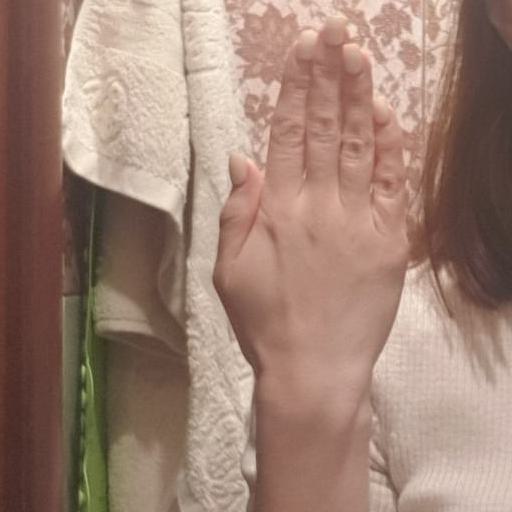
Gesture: stop_inverted